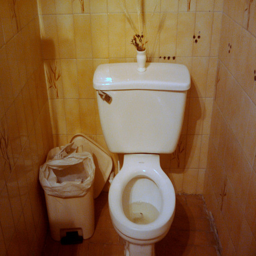
A trash can and a white toilet in a room.
A trash can is next to a toilet in the bathroom stall.
A white toilet bowl next to an uncovered garbage can
A toilet, in a yellow room, next to a garbage can
There is a toilet and a trash can in the bathroom